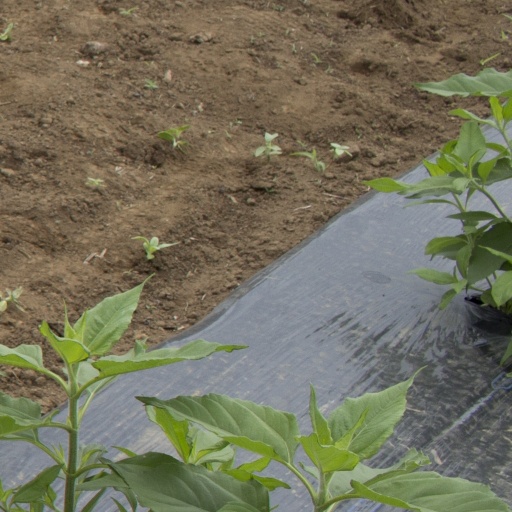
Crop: Jerusalem artichoke